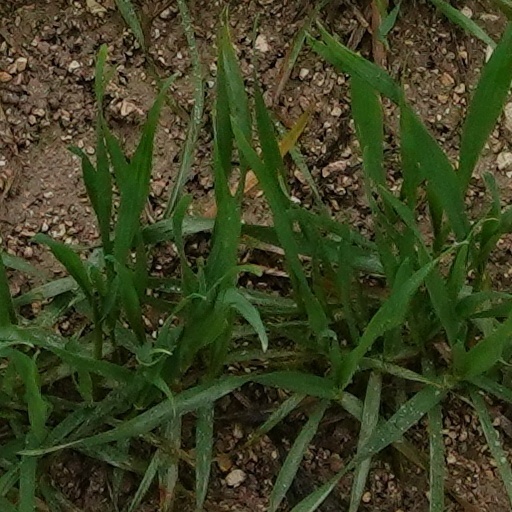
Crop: wheat